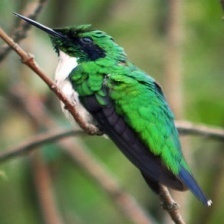
Species: HORNED SUNGEM
Scientific name: HELIACTIN BILOPHUS
ImageNet parent category: hummingbird